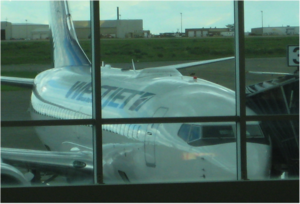
L'aéroport international Roméo-LeBlanc, code AITA : YQM • code OACI : CYQM, est un aéroport de la ville de Moncton au Canada se situant à un peu moins de 10 km du centre-ville.